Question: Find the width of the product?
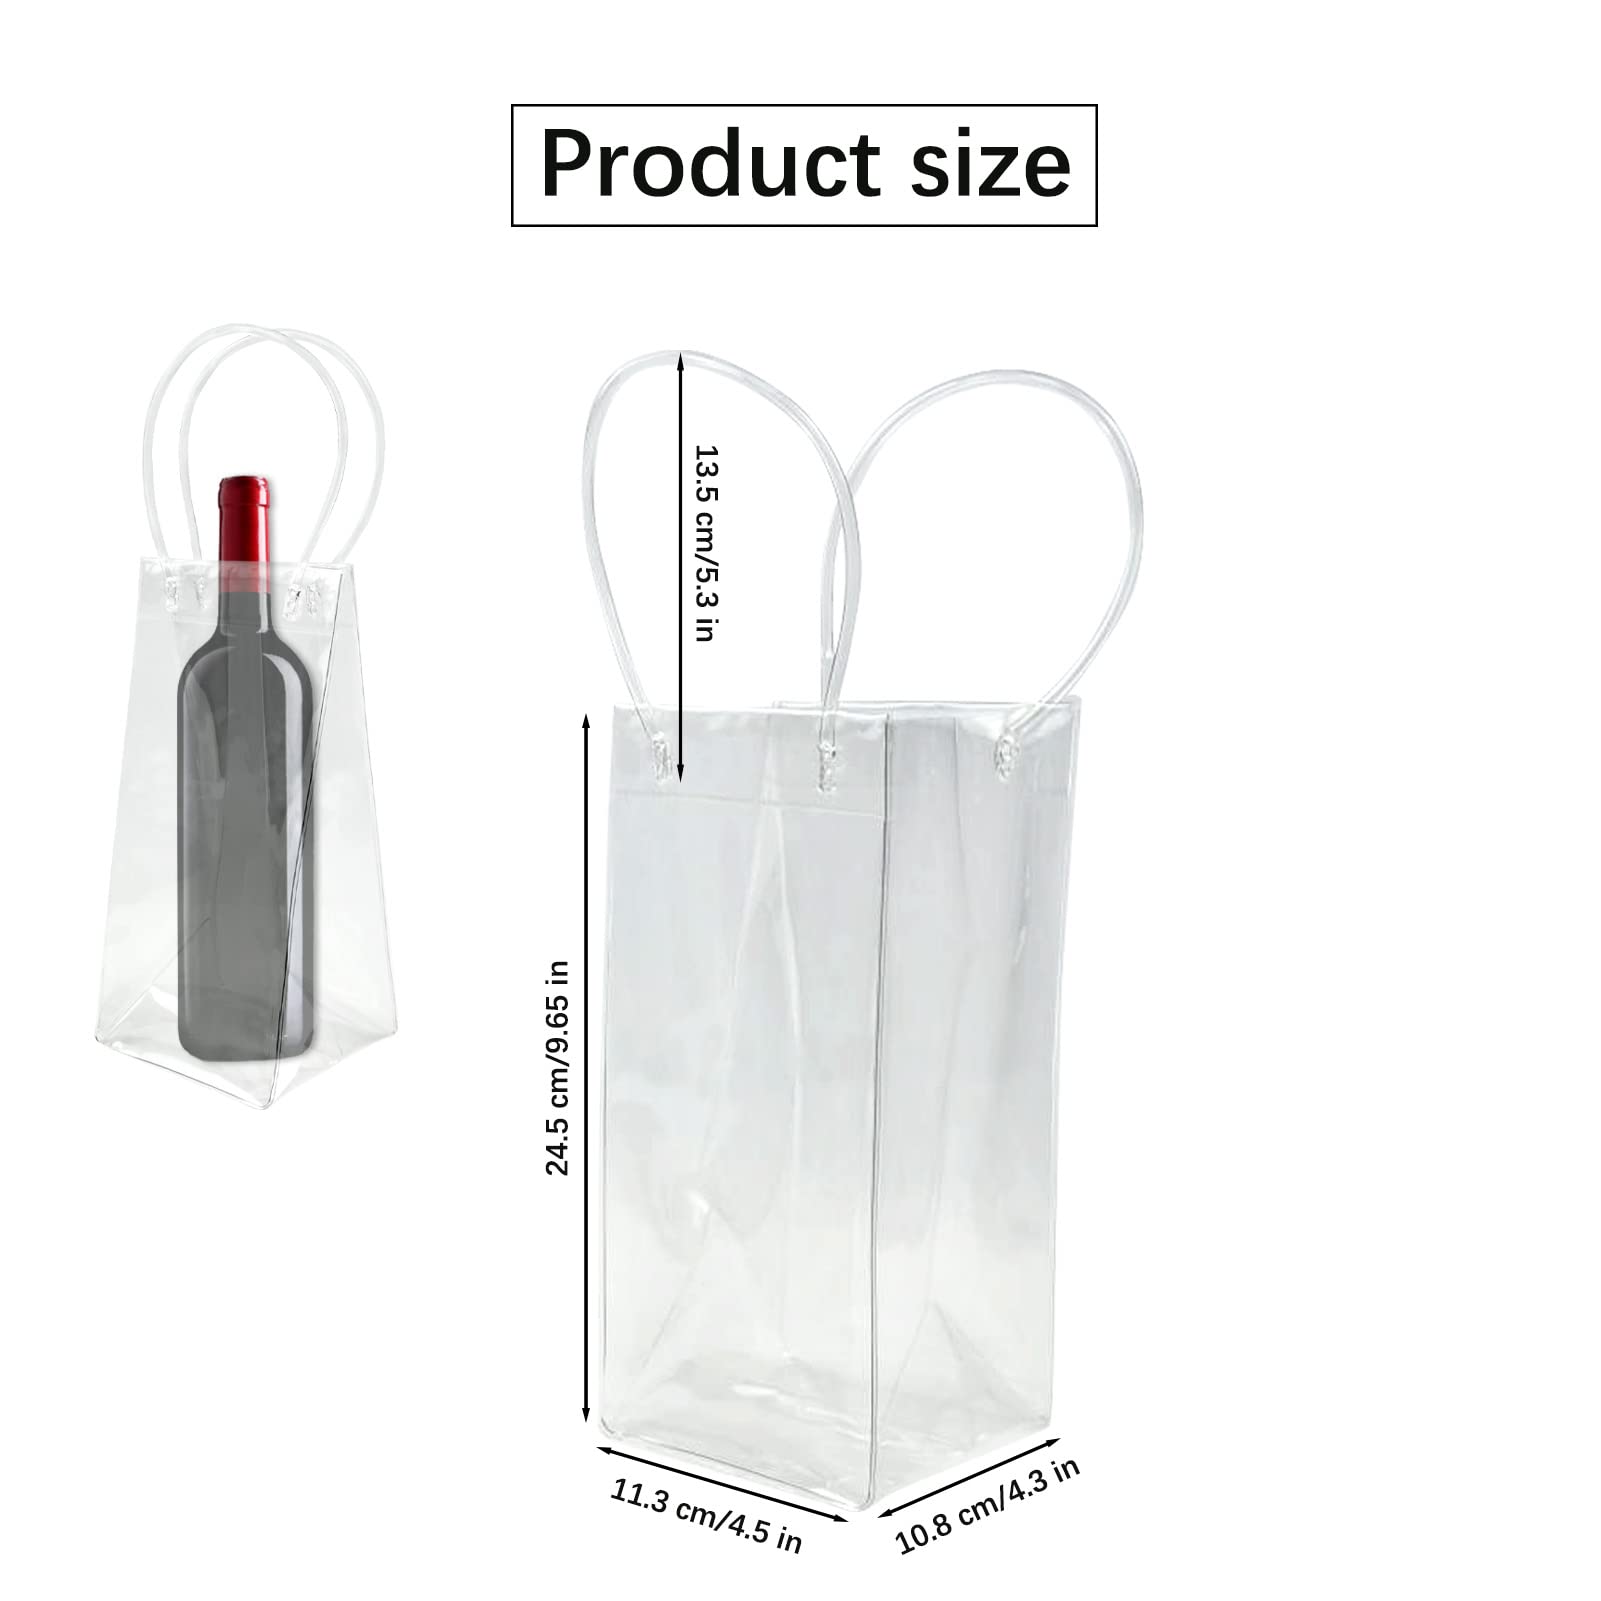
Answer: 4.5 inch